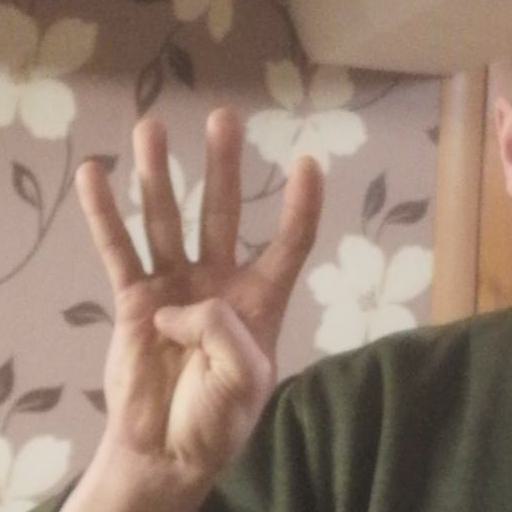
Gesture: four